United Nations Security Council Resolution 649

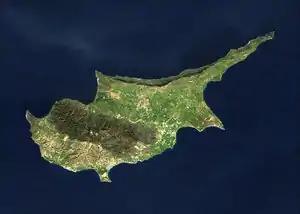
Cyprus viewed from space

United Nations Security Council resolution 649, adopted unanimously on 12 March 1990, after noting a report of the secretary-general on a recent meeting between the leaders of the two communities in Cyprus and recalling Resolution 367 (1975), the council expressed its regret that, in the 25 years since the establishment of the United Nations Peacekeeping Force in Cyprus, a solution to the situation has not been found.